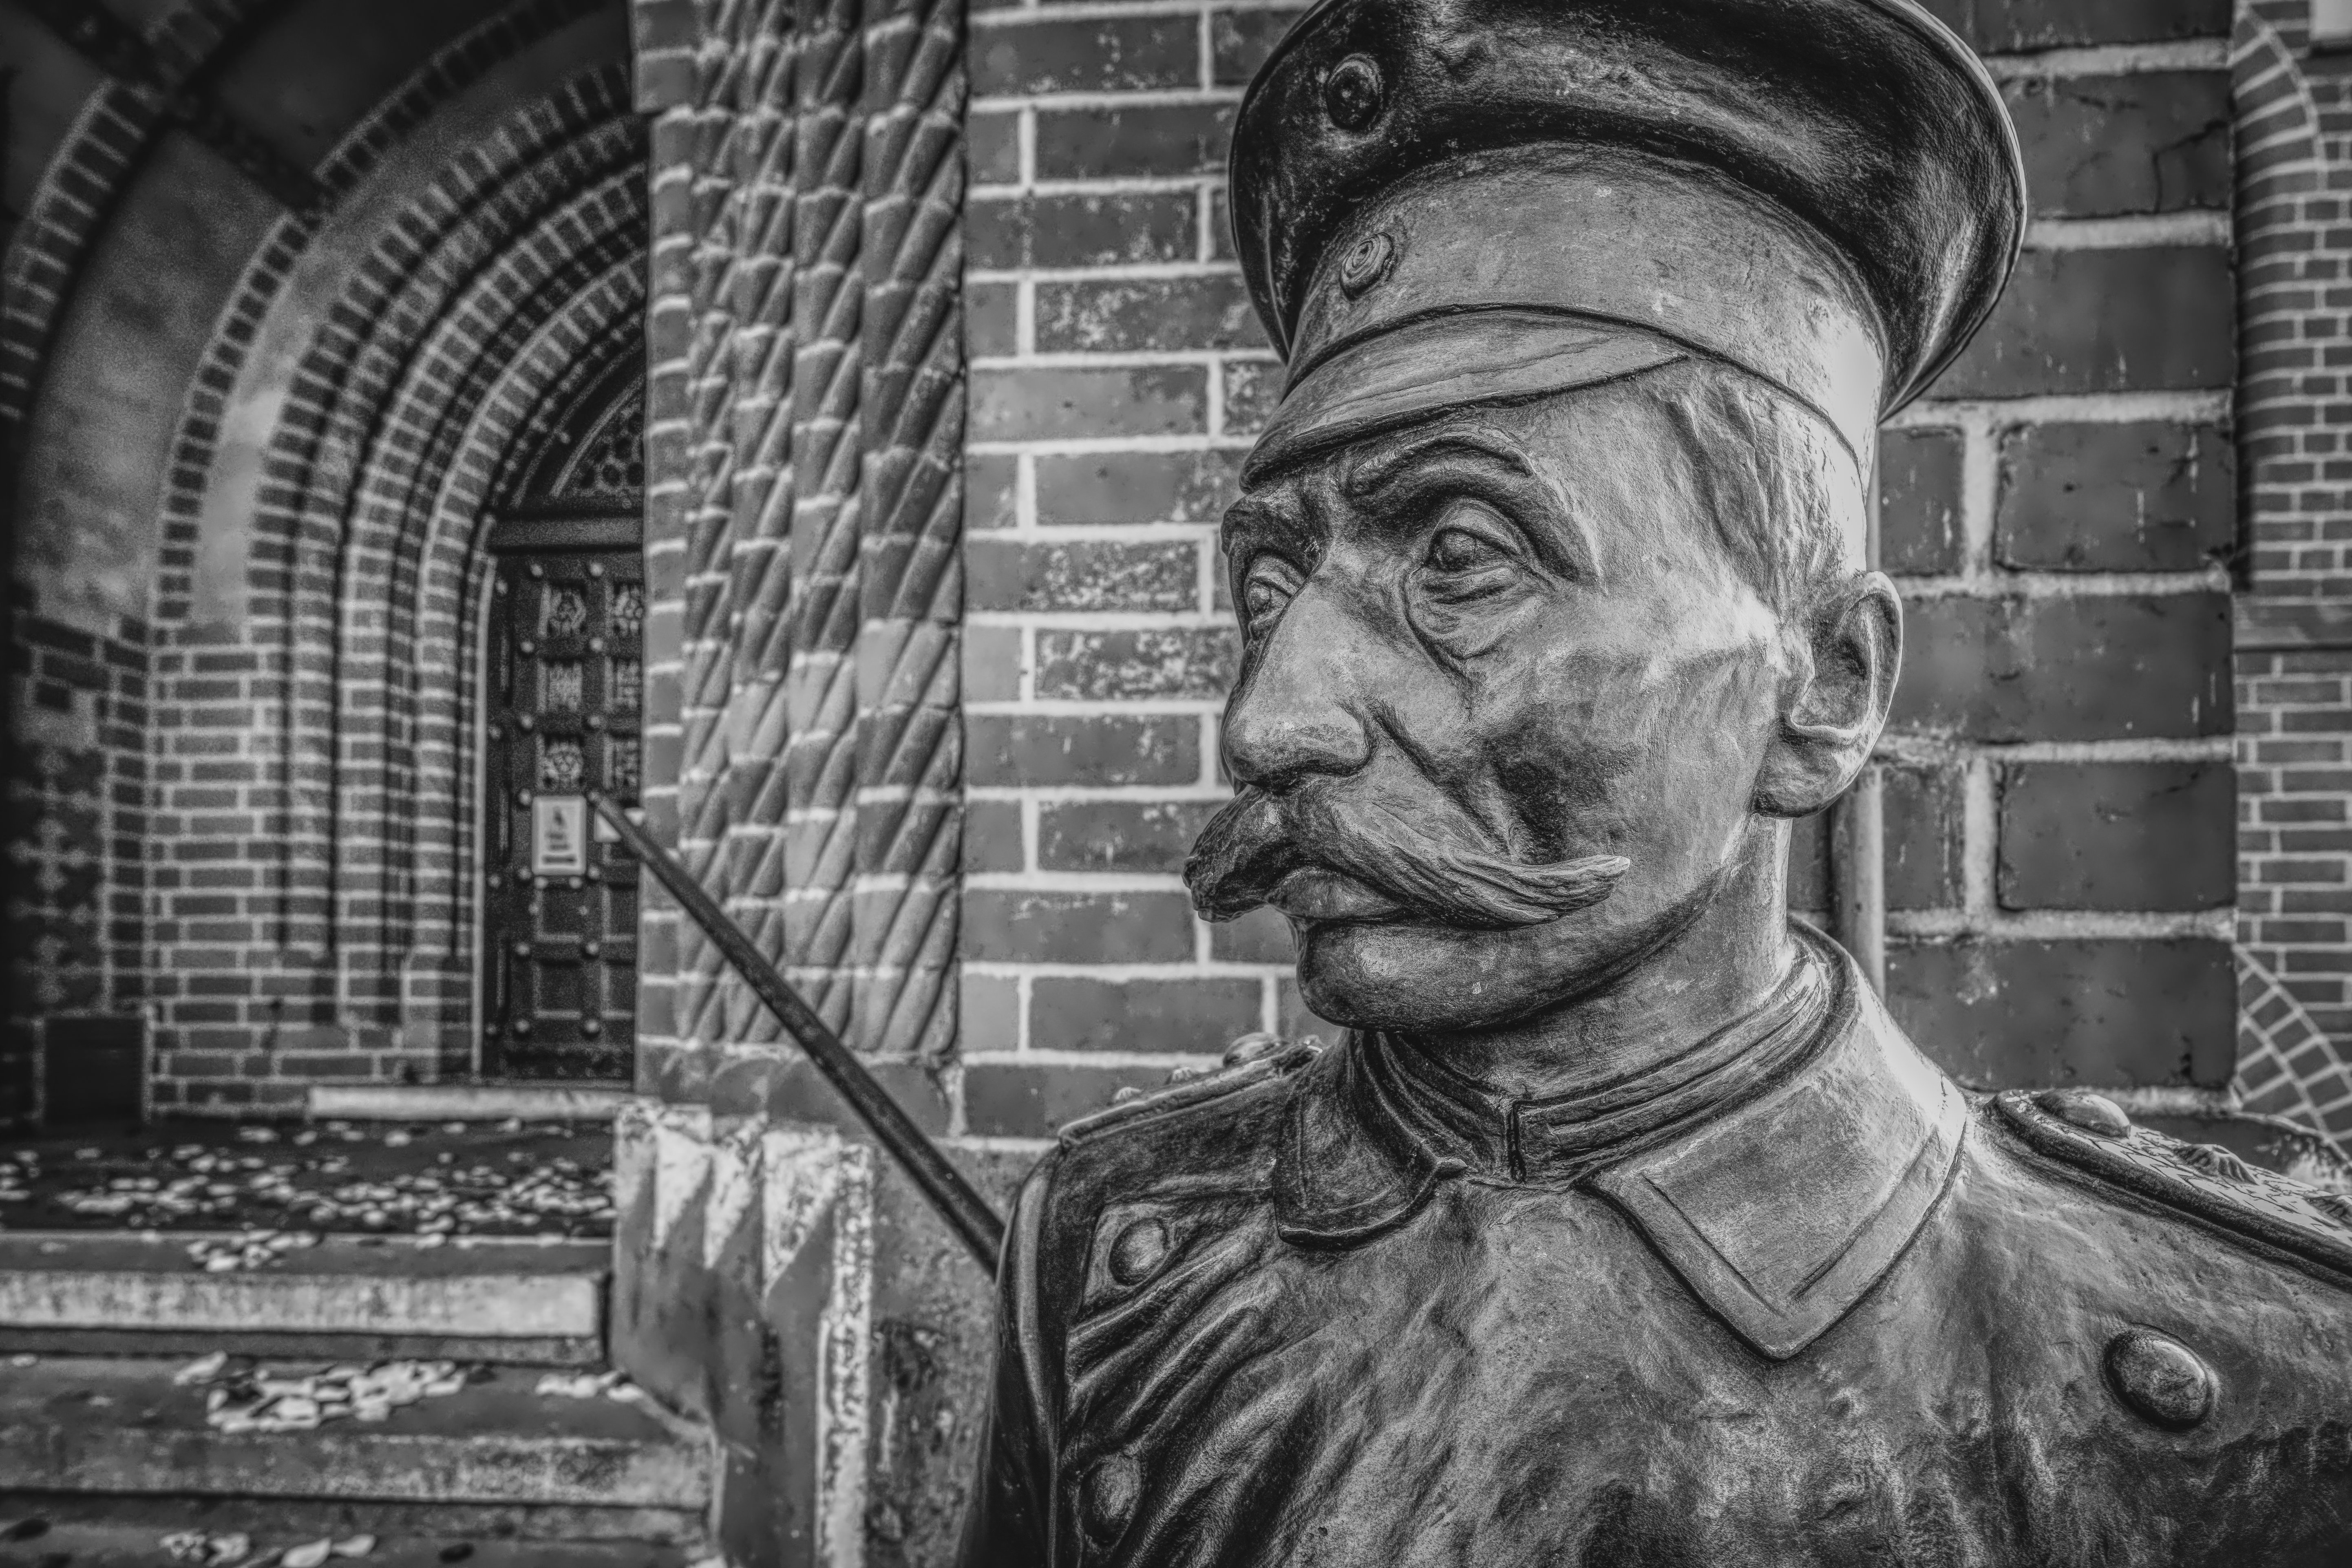
black and white, monument, statue, portrait, monochrome, captain, sculpture, art, sketch, drawing, berlin, historically, k penick, monochrome photography, ancient history, captain of c penick, city treasury